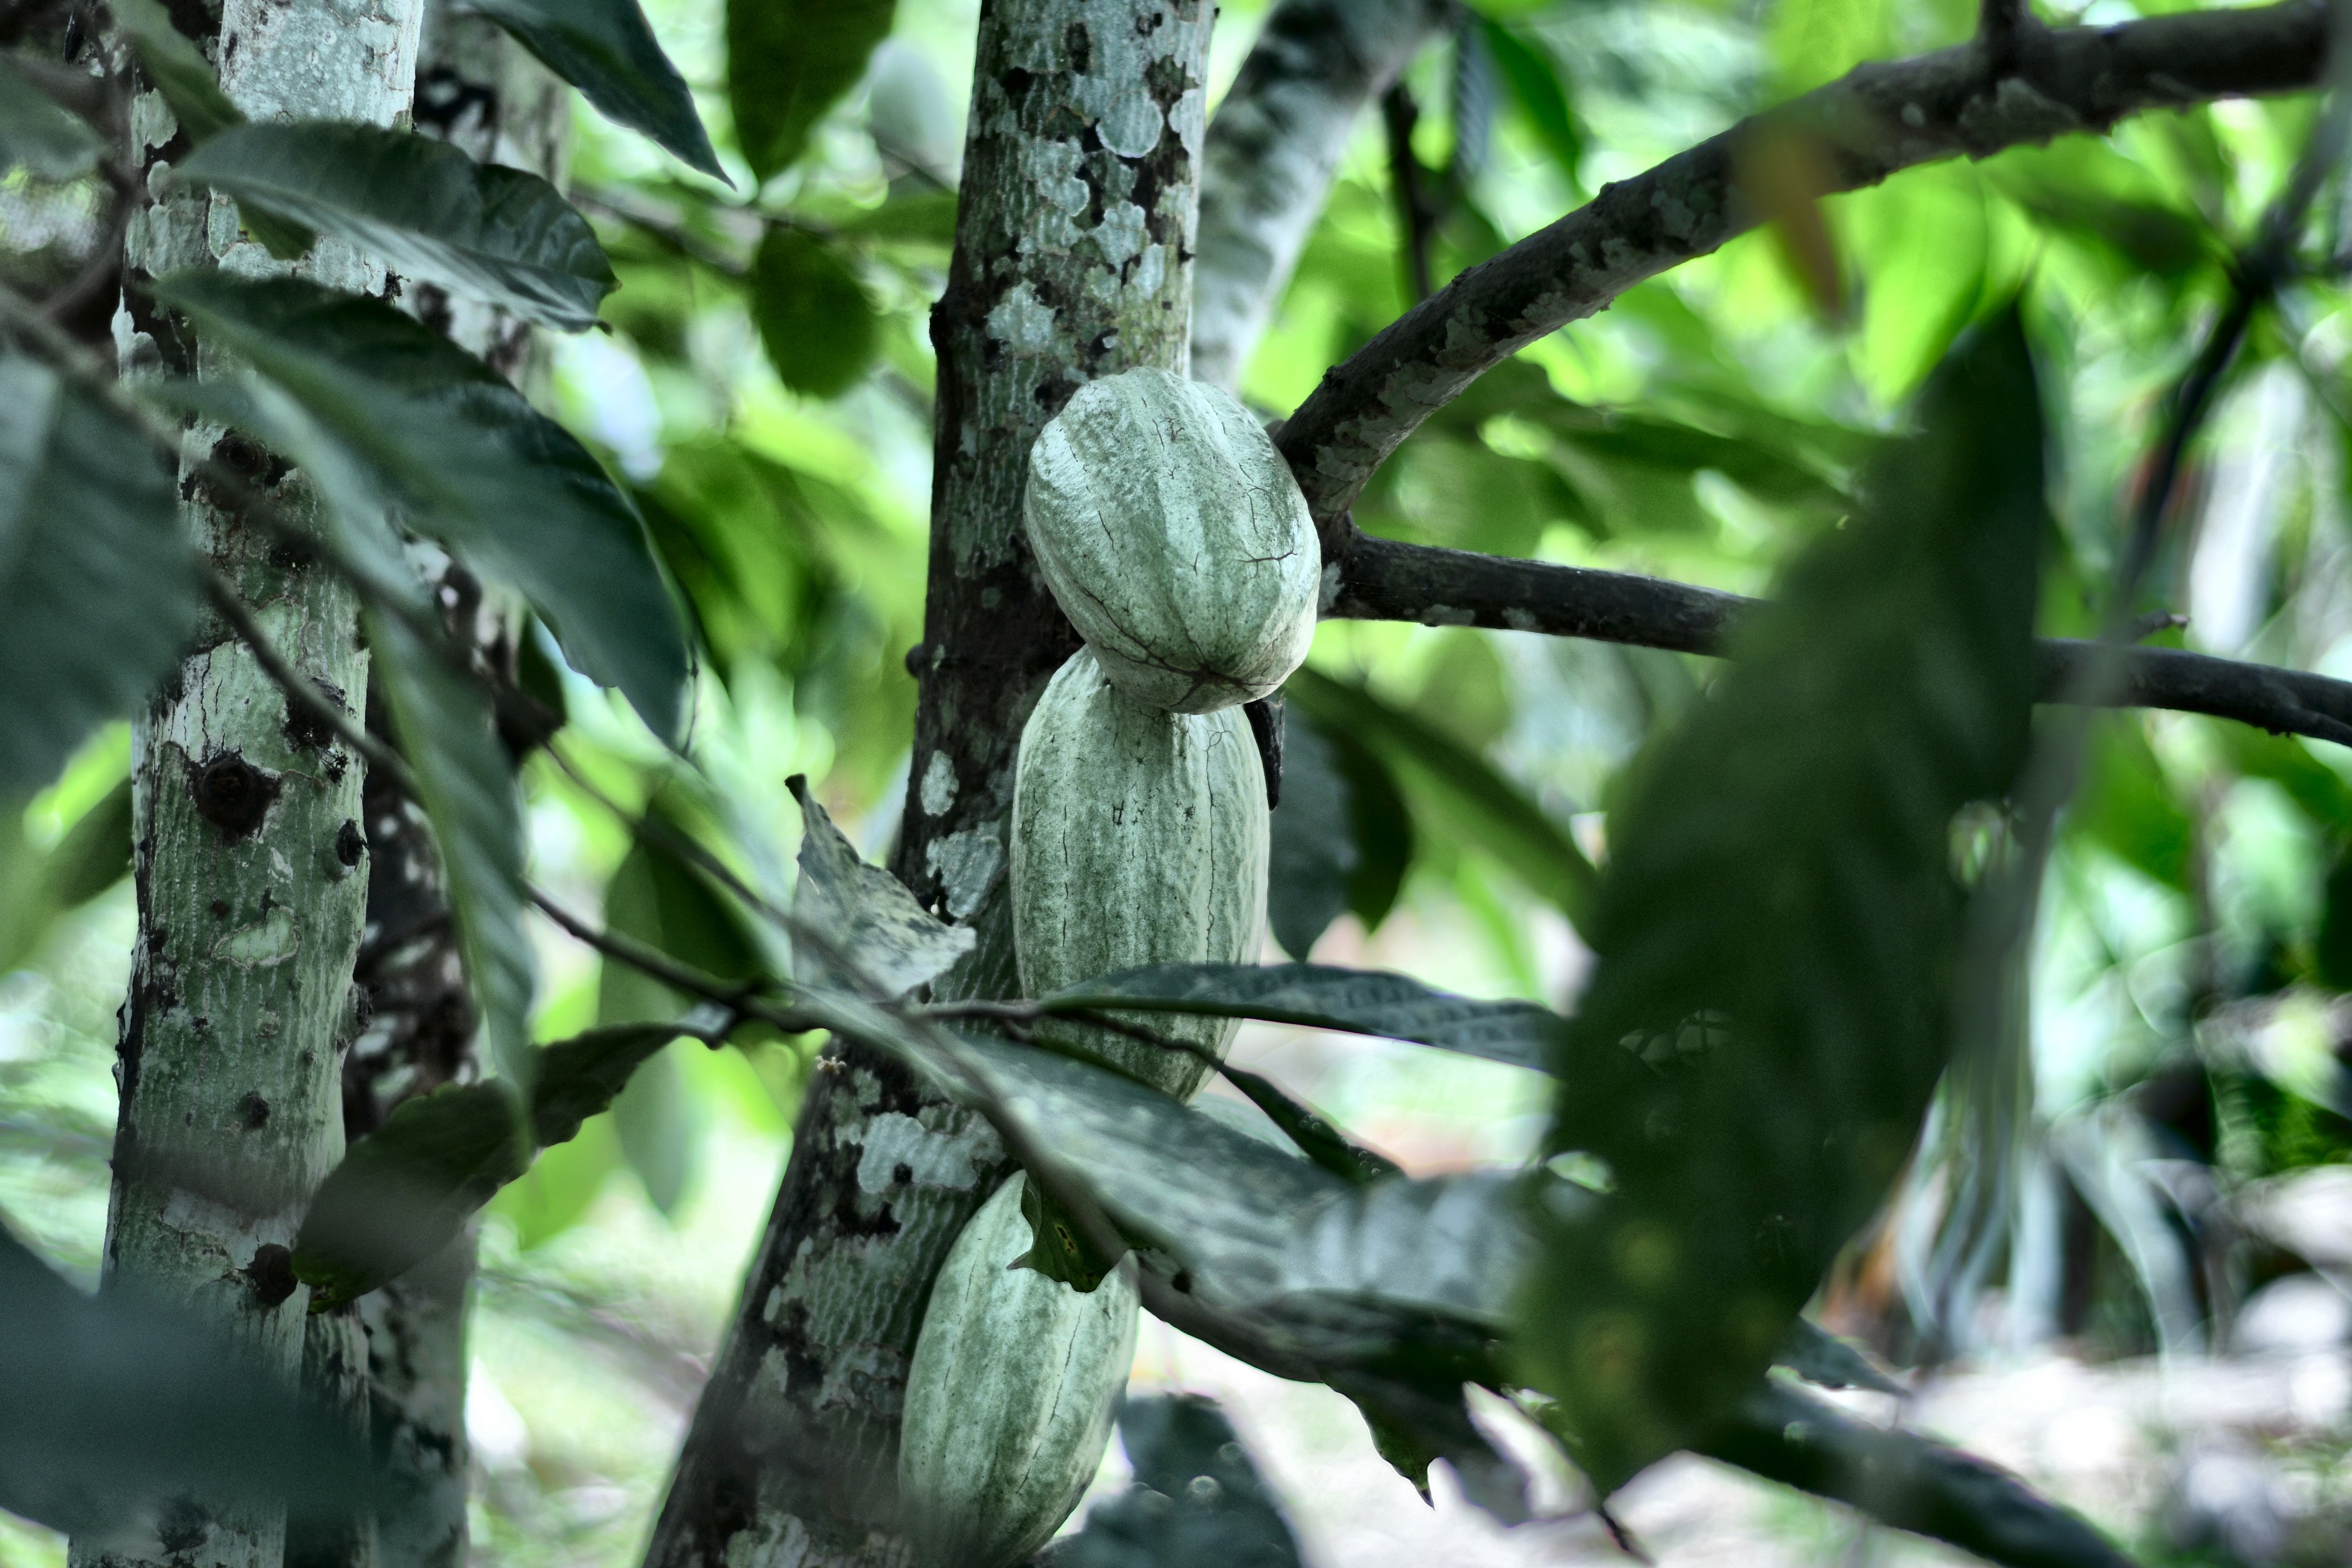
Maturity: unmature
Variety: Guiana